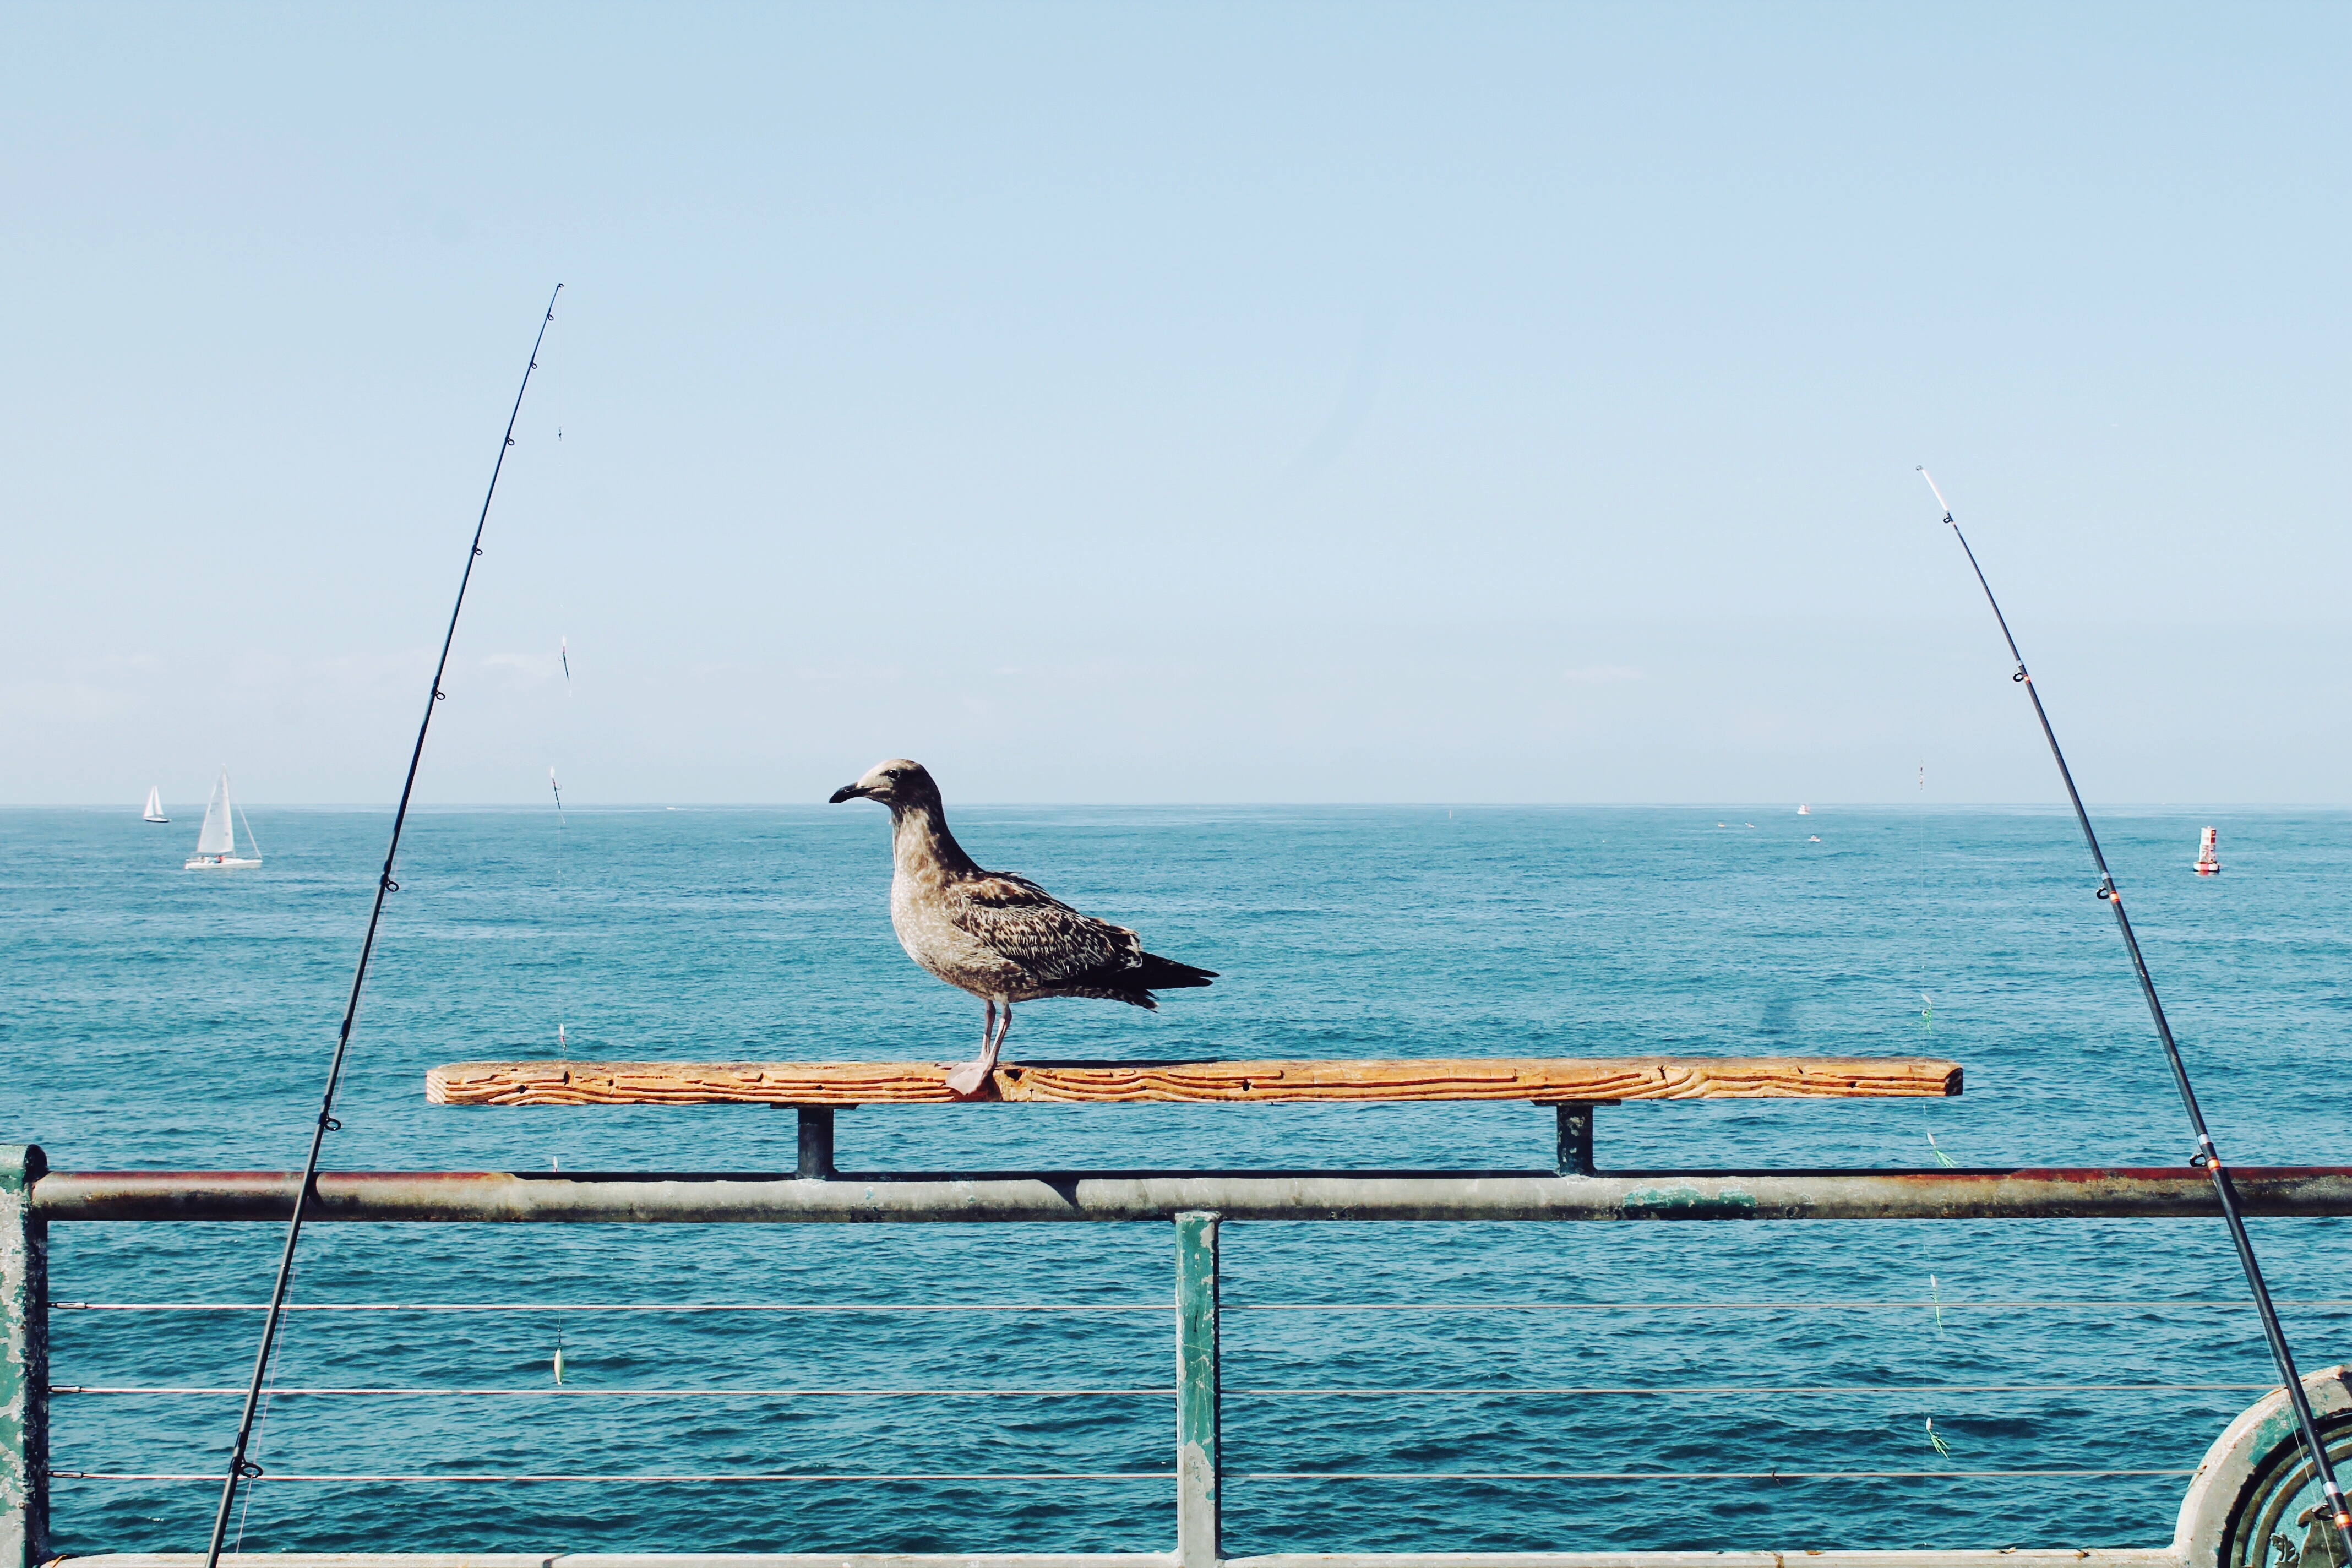
beach, sea, coast, ocean, bird, shore, wind, fishing, bay